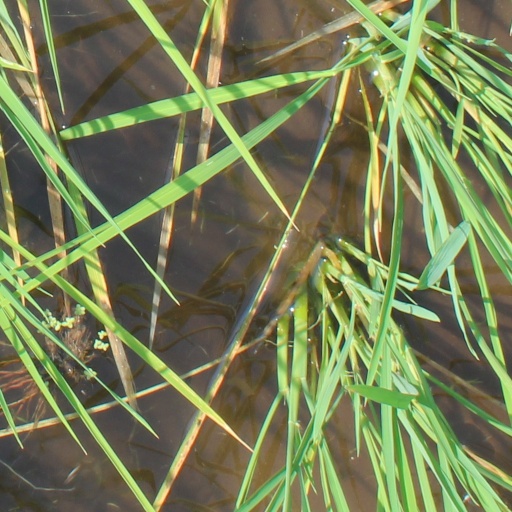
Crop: rice